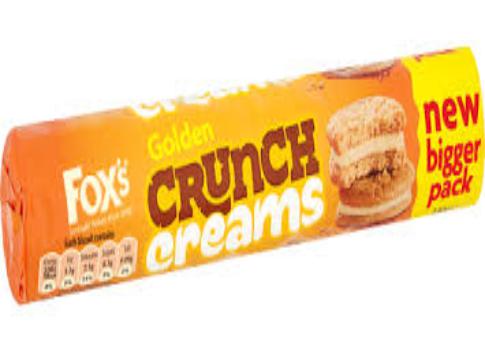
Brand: Fox's Biscuits
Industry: Food